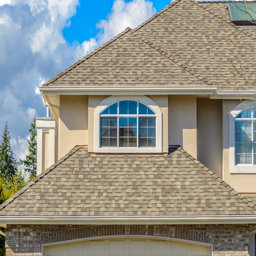
the roof of the house with nice window .